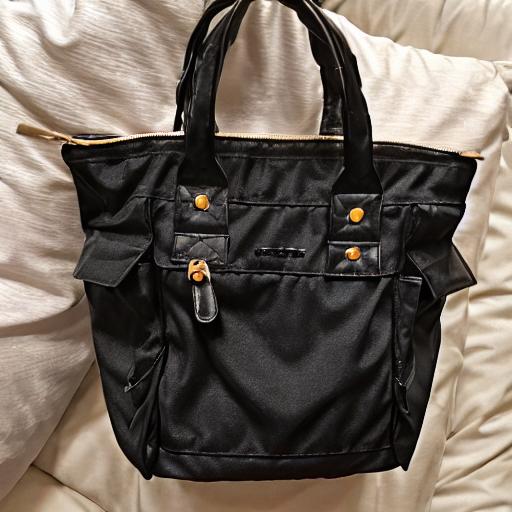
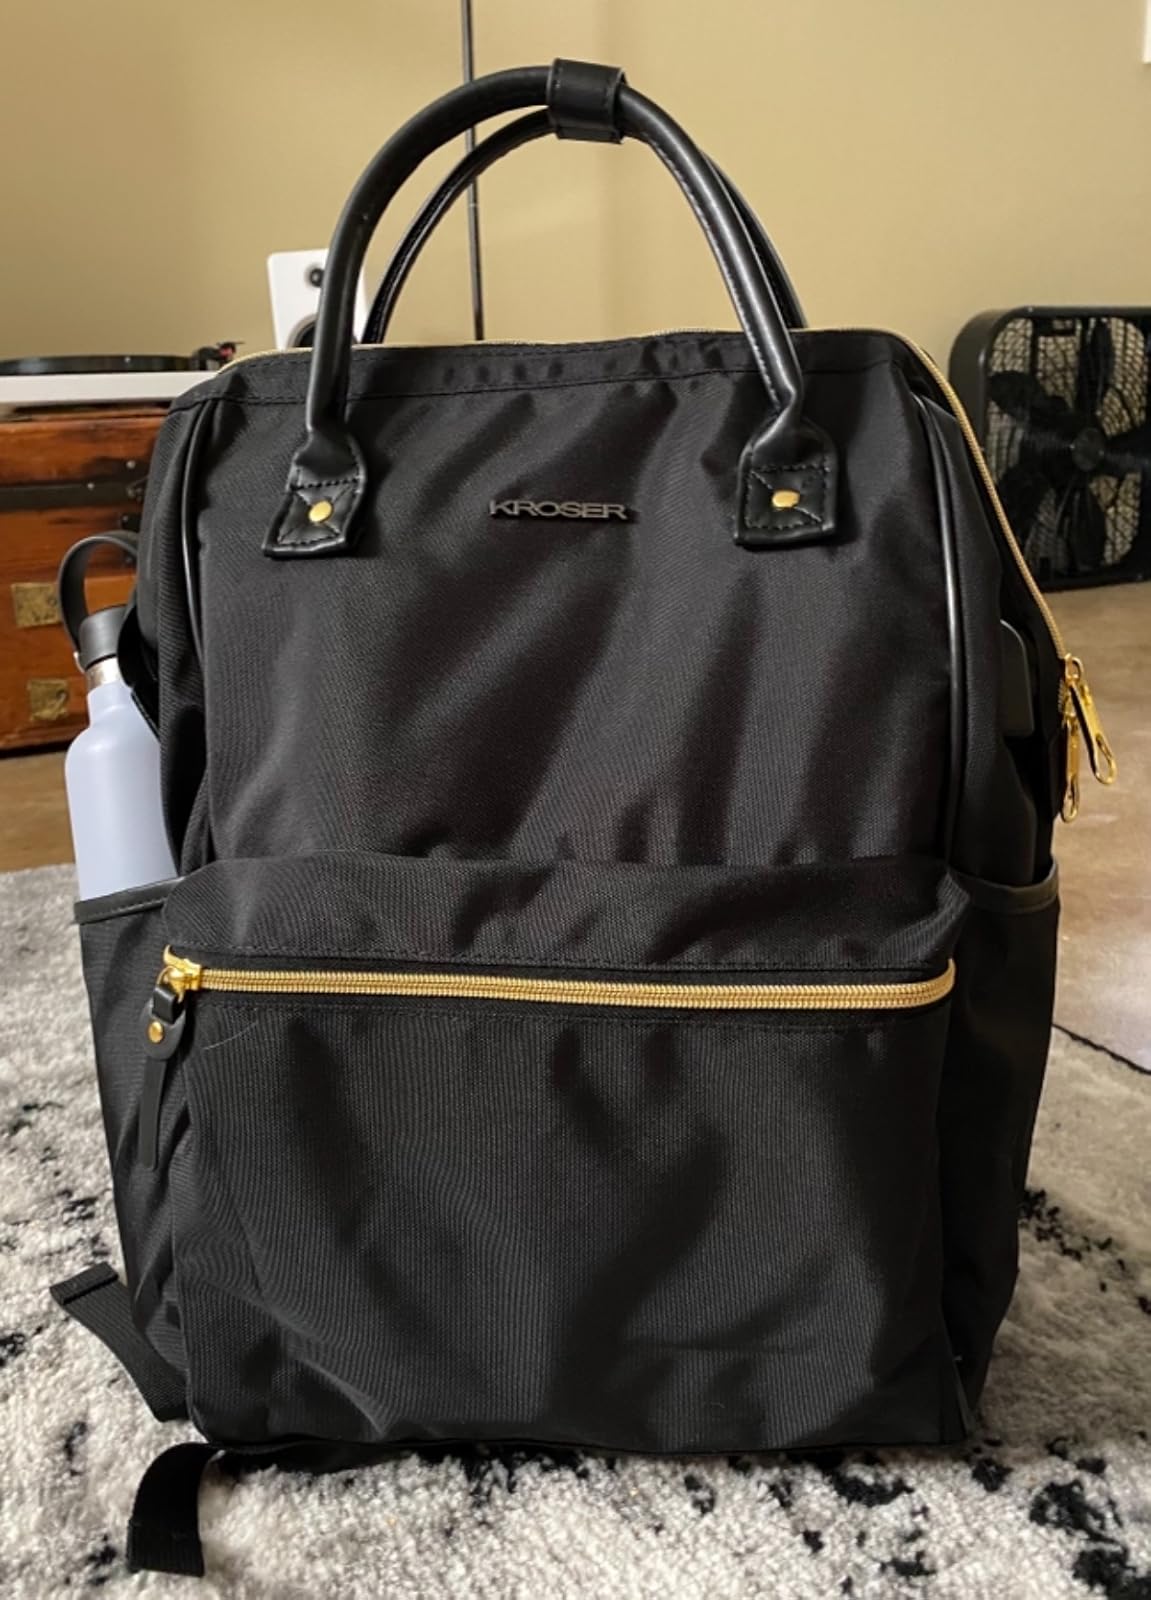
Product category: bag
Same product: no